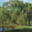
Label: willow_tree